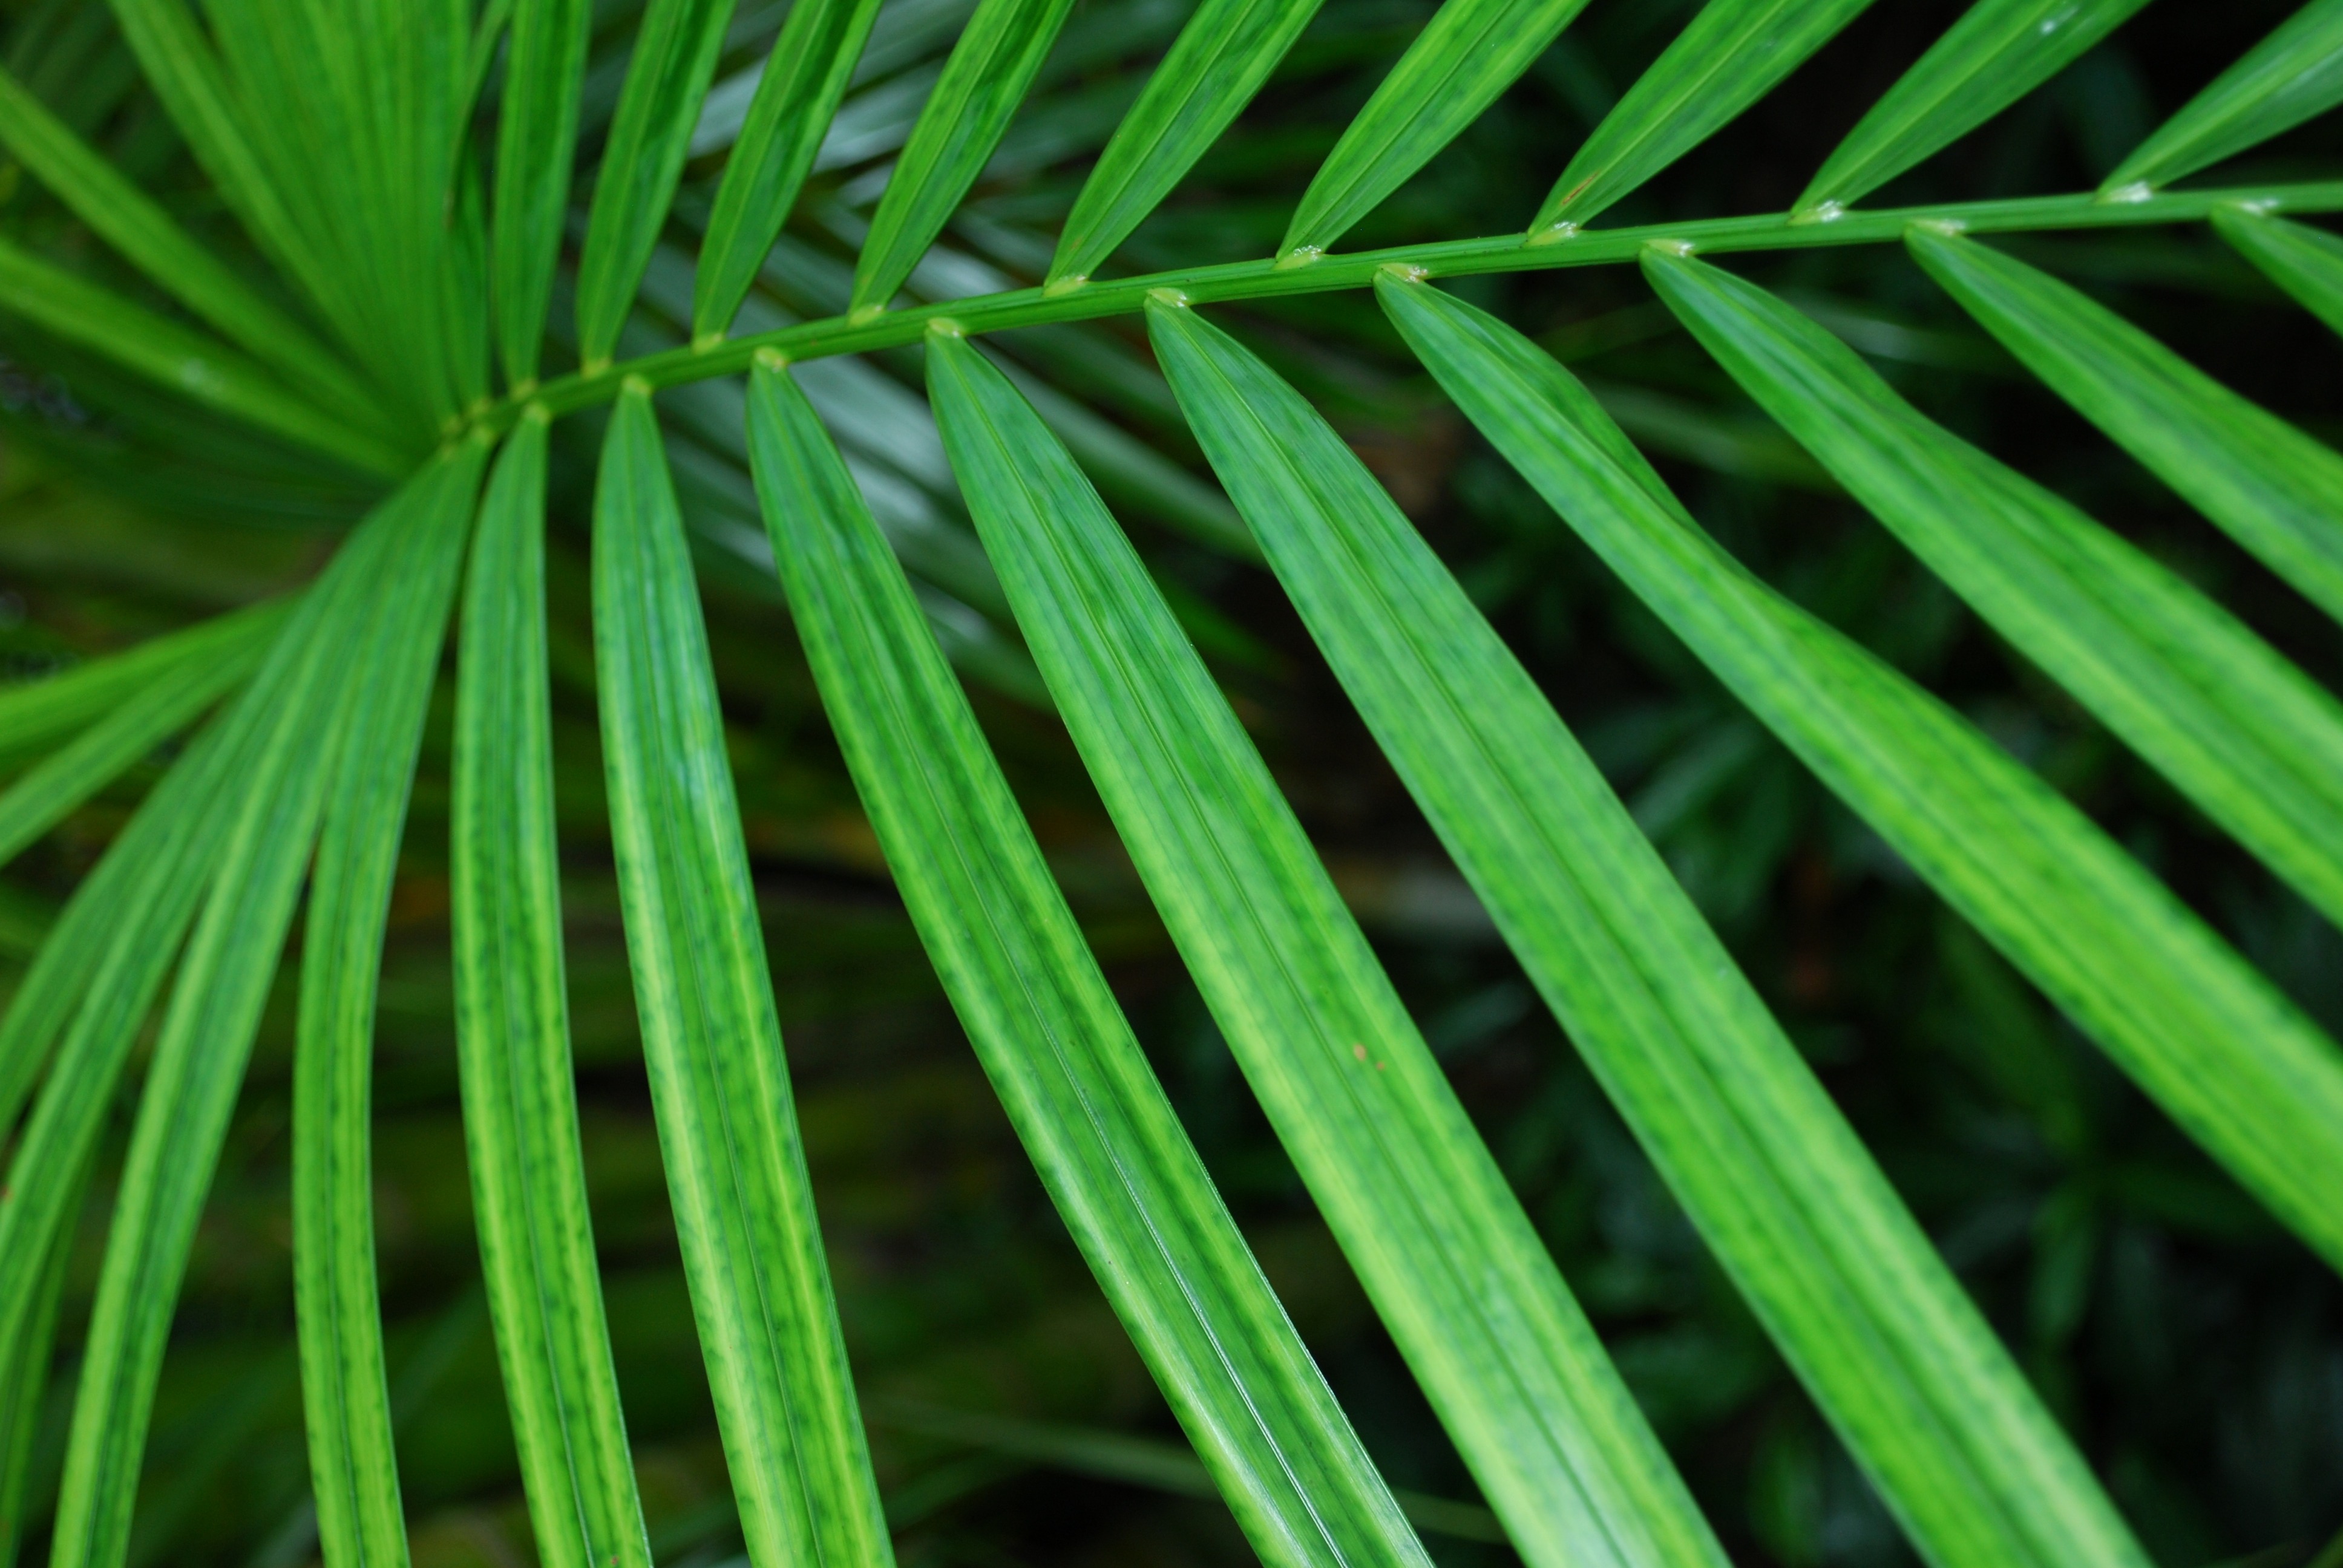
tree, grass, branch, plant, lawn, leaf, flower, environment, foliage, green, herb, natural, botany, agriculture, flora, botanical, fern, leaves, outdoors, vegetation, horticulture, organic, flowering plant, grass family, plant stem, land plant, arecales